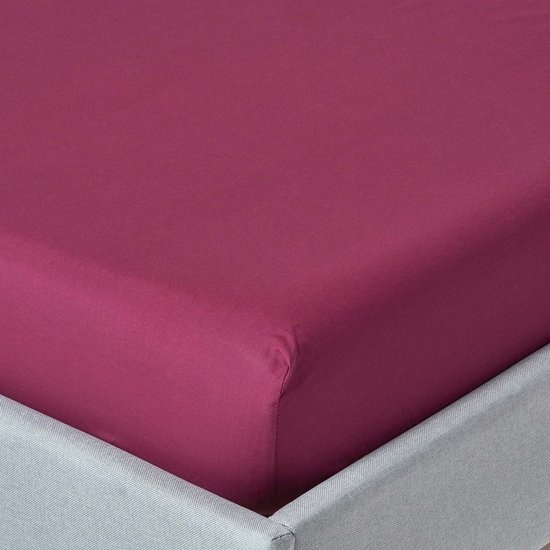
Homescapes hoeslaken bordeaux, draaddichtheid 200, 90 x 190 cm
Brand: Ribbi
Sterk Bordeaux voor je slaapkamer Onze Homescapes lakens gemaakt van 100% Egyptisch katoen, draaddichtheid 200 zorgen voor een sensuele slaap. Lange levensduur Onze Hoeslaken in één Sensueel bordeauxrood van 100% katoen zorgt voor een comfortabele nachtrust van de beste kwaliteit. Egyptisch katoen is bijzonder zacht en wordt gekenmerkt door bijzonder lange vezels, waardoor de stof bijzonder stabiel en duurzaam is. Uniek Voor de teelt van katoen is warme en droge klimaten. Jaarlijks wordt slechts een klein percentage verwerkt tot luxe Egyptisch katoen, waarvoor een lang rijpingsproces nodig is. Hierdoor behoudt het katoen zijn bijzondere en unieke status.
Category: Home & Garden > Linens & Bedding > Bedding > Bed Sheets